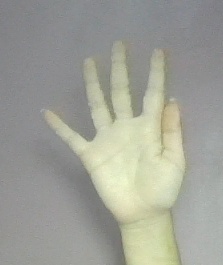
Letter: sheen